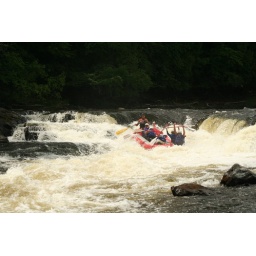
white water rafting in wisconsin